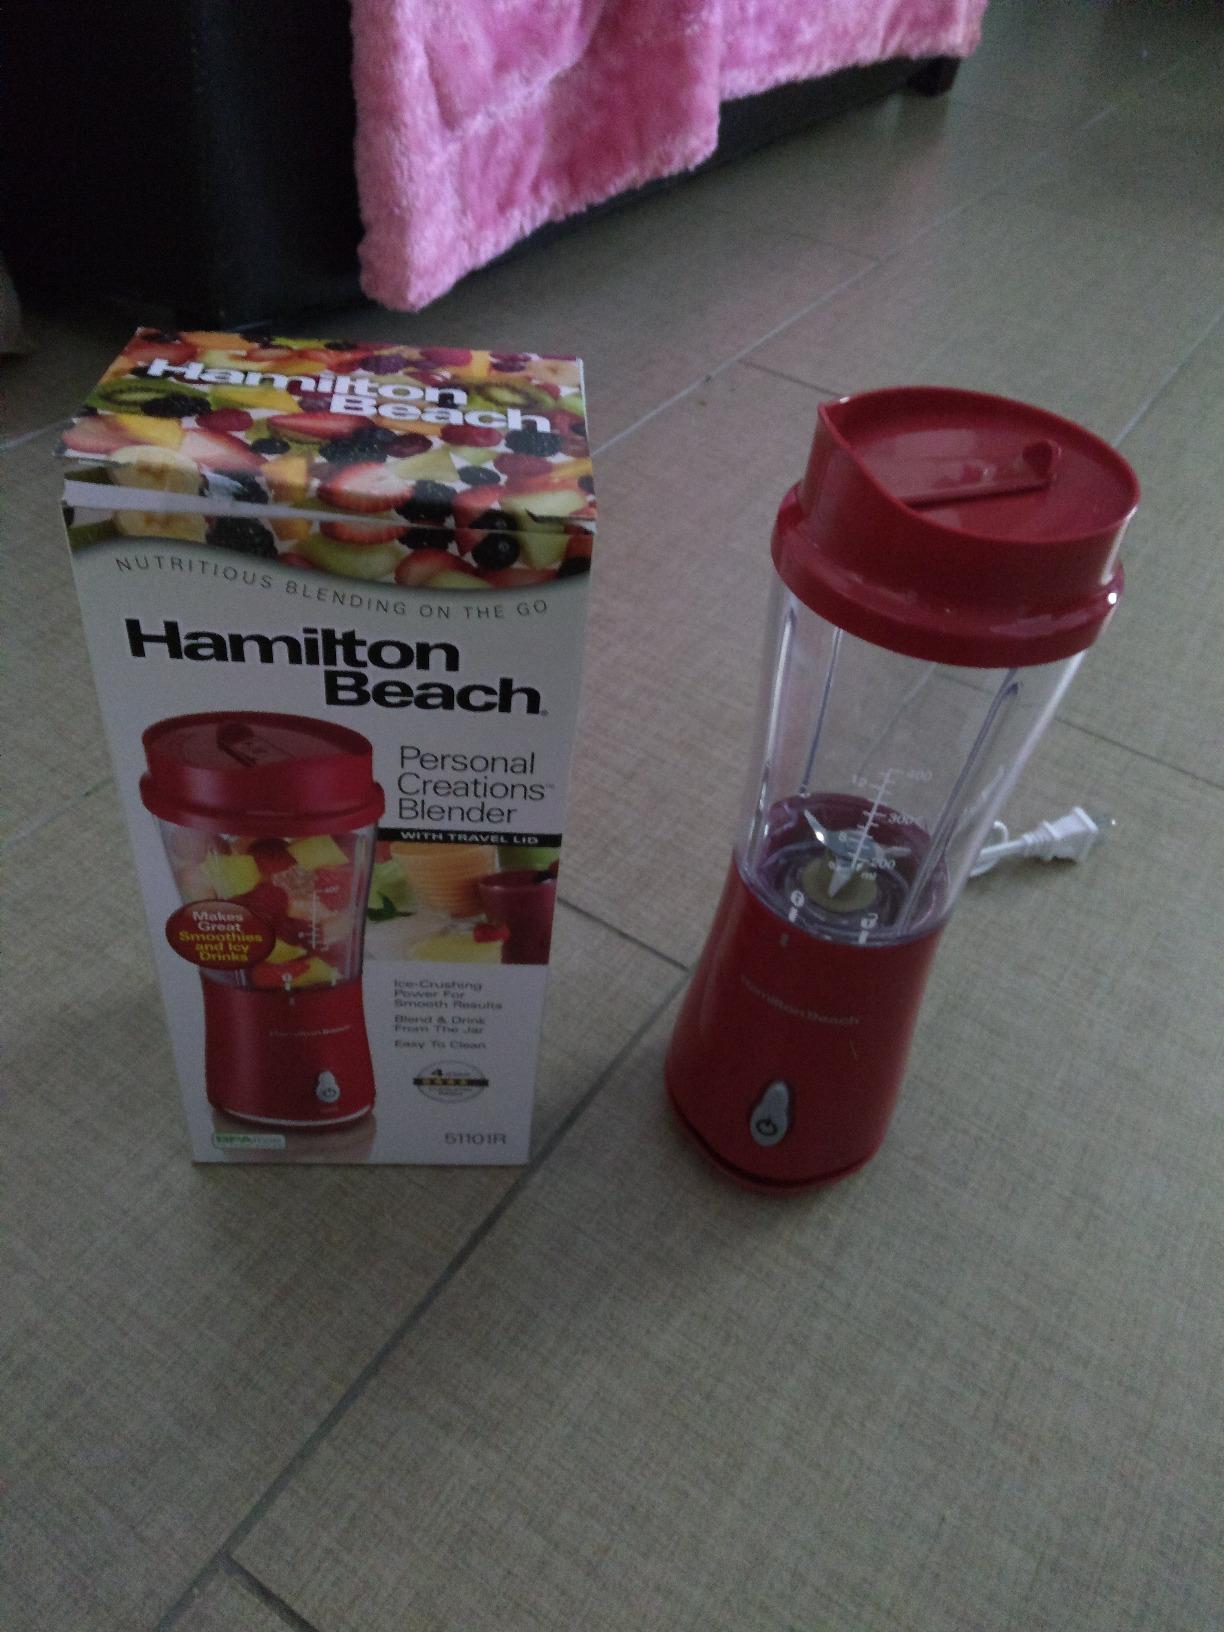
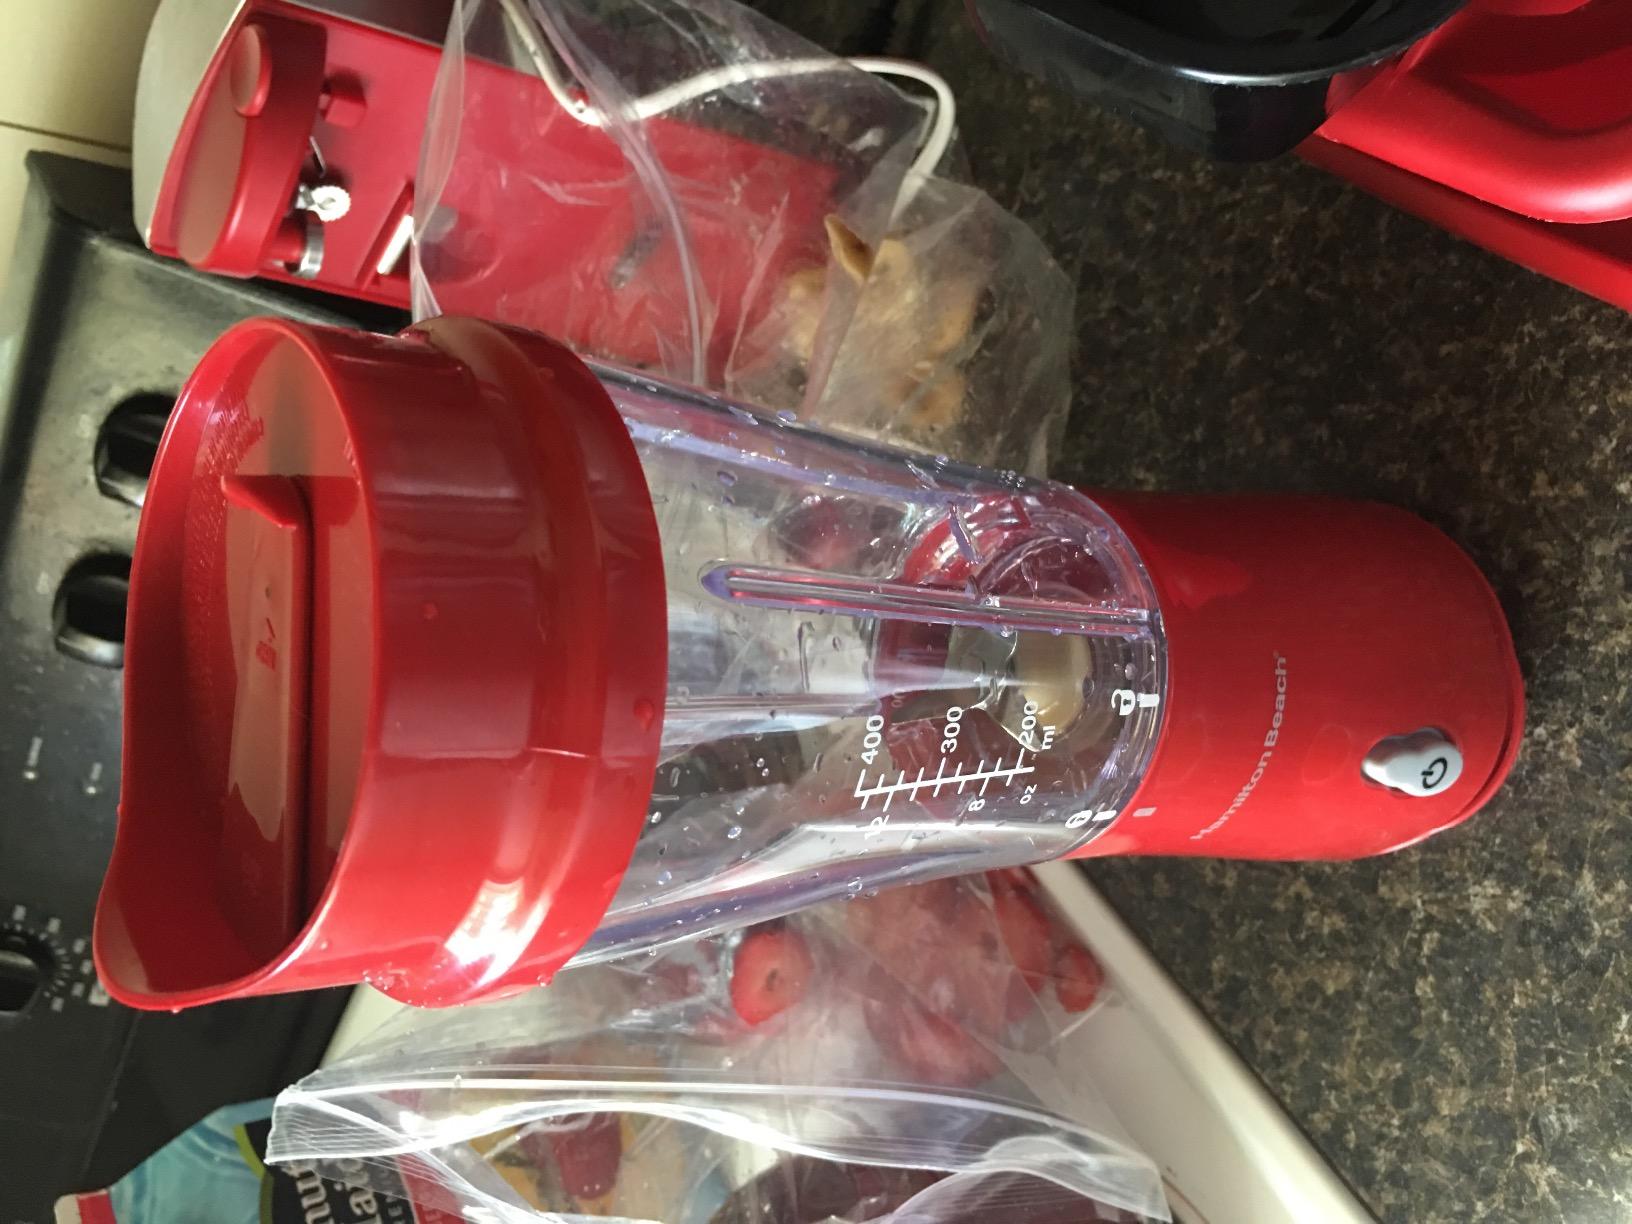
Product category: items_blender
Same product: yes